Super Columbine Massacre RPG!

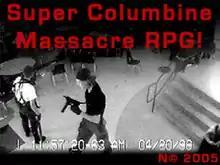
The title card of "Super Columbine Massacre RPG!", featuring security camera footage of Harris and Klebold in the Columbine school cafeteria

Super Columbine Massacre RPG! is a 2005 role-playing video game created by Danny Ledonne. The game recreates the 1999 Columbine High School shootings in Columbine, Colorado. Players assume the roles of gunmen Eric Harris and Dylan Klebold and act out the massacre, with flashbacks relating parts of Harris and Klebold's past experiences. The game begins on the day of the shootings and follows Harris and Klebold after their suicides to fictional adventures in perdition.